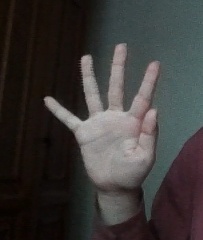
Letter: sheen